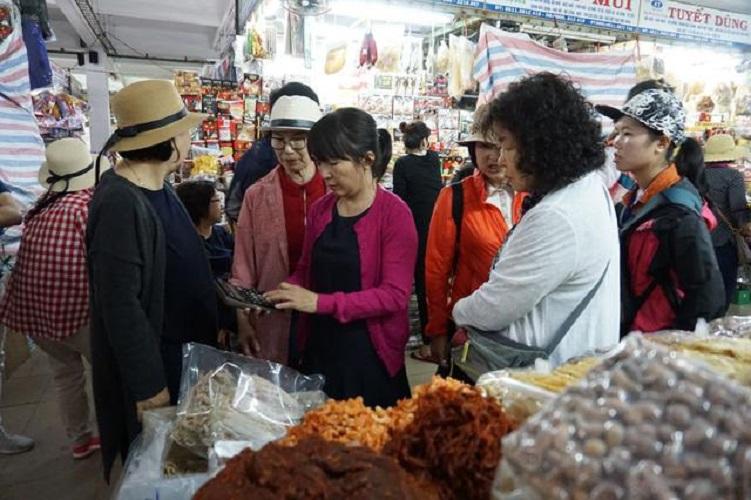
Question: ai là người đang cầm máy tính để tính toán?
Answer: người đàn bà mặc áo khoác hồng